The Founding Ceremony of the Nation

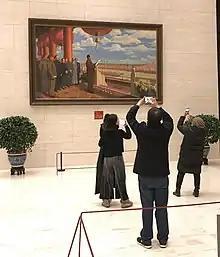
Visitors take photographs of "The Founding Ceremony of the Nation", National Museum of China, in 2018.

The painting was reproduced on Chinese postage stamps in 1959 and 1999, for the tenth and fiftieth anniversaries of the founding of the People's Republic. Also in 1999, the museum authorized a private company to make small-scale gold foil reproductions of the painting. Dong's family sued, and in 2002 the courts found that Dong's heirs held the copyright to the painting, and that the museum only had the right to exhibit it. Joe McDonald of the Associated Press deemed the upholding of the copyright "a triumph for China's capitalist ambitions over its leftist history". In 2014, the art museum at CAFA held a retrospective of Dong's works, exhibiting the small-scale draft of the painting, possessed by Dong's family, for the first time. Fan Di'an, curator of the exhibition, stated, "The changes to the painting tell a bitter story, reflecting the political influences on art. But it didn't affect Dong Xiwen's love of art."